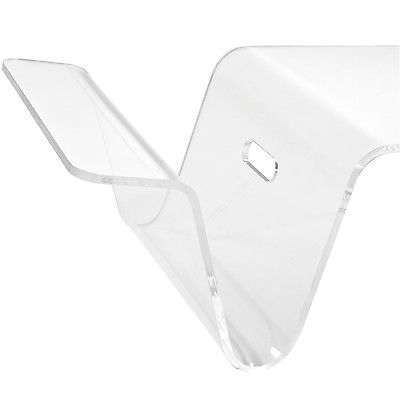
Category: table